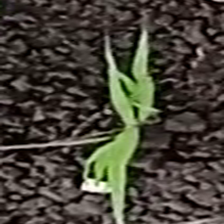
Weed species: Digitaria_SP_(Digitaria Sanguinalis )